Tom Wade (cricketer)

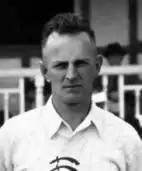

Thomas Henry Wade (24 November 1910 – 25 July 1987) was an English cricketer who played first-class cricket for Essex from 1929 to 1950, mainly as a wicket-keeper.